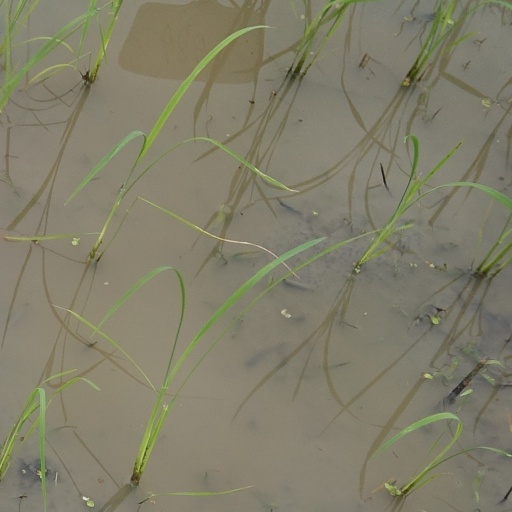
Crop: rice